Haxby & Gillespie

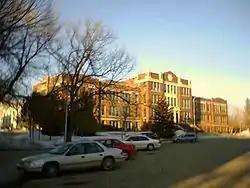
Old Main, Minot State University, 1912.

Haxby & Gillespie was an architectural firm from Fargo, North Dakota. R. J. Haxby and William D. Gillespie were the partners. The firm "produced a number of important buildings throughout North Dakota." They designed many notable public, educational, commercial, and church buildings, in North Dakota, Minnesota, and Montana.